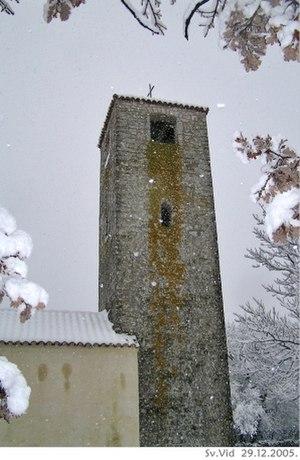
Sveti Vid Dobrinjski est une localité de Croatie située sur l'île de Krk et dans la municipalité de Dobrinj, comitat de Primorje-Gorski Kotar. En 2001, la localité comptait 81 habitants.